Answer in natural language. How many FloorLamps are visible in the scene? Choose between the following options: 2, 0, 3, 4 or 1
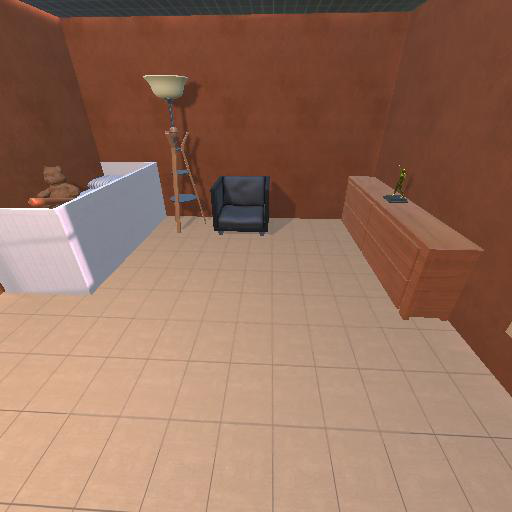
<answer>1</answer>